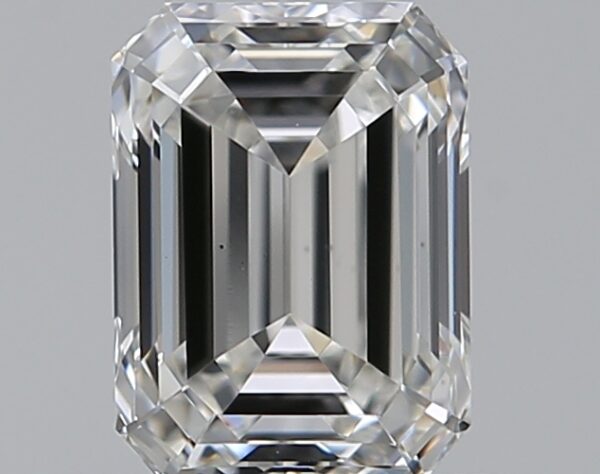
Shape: emerald
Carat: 0.75
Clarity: VS1
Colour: G
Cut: EX
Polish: EX
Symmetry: VG
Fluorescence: N
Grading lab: GIA
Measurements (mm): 5.92 x 4.35 x 2.97